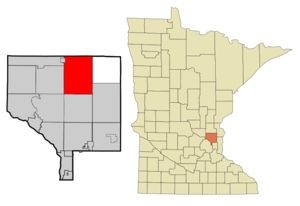
East Bethel est une municipalité américaine située dans le comté d'Anoka au Minnesota.